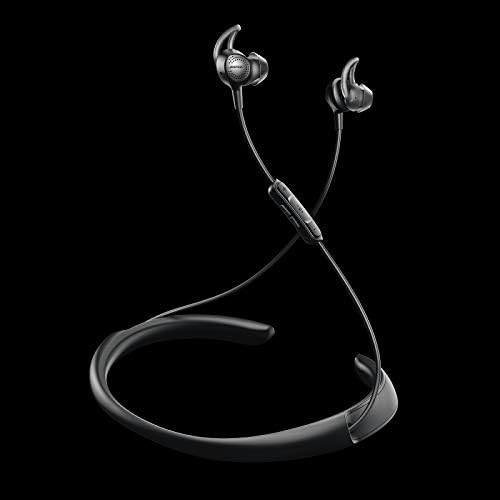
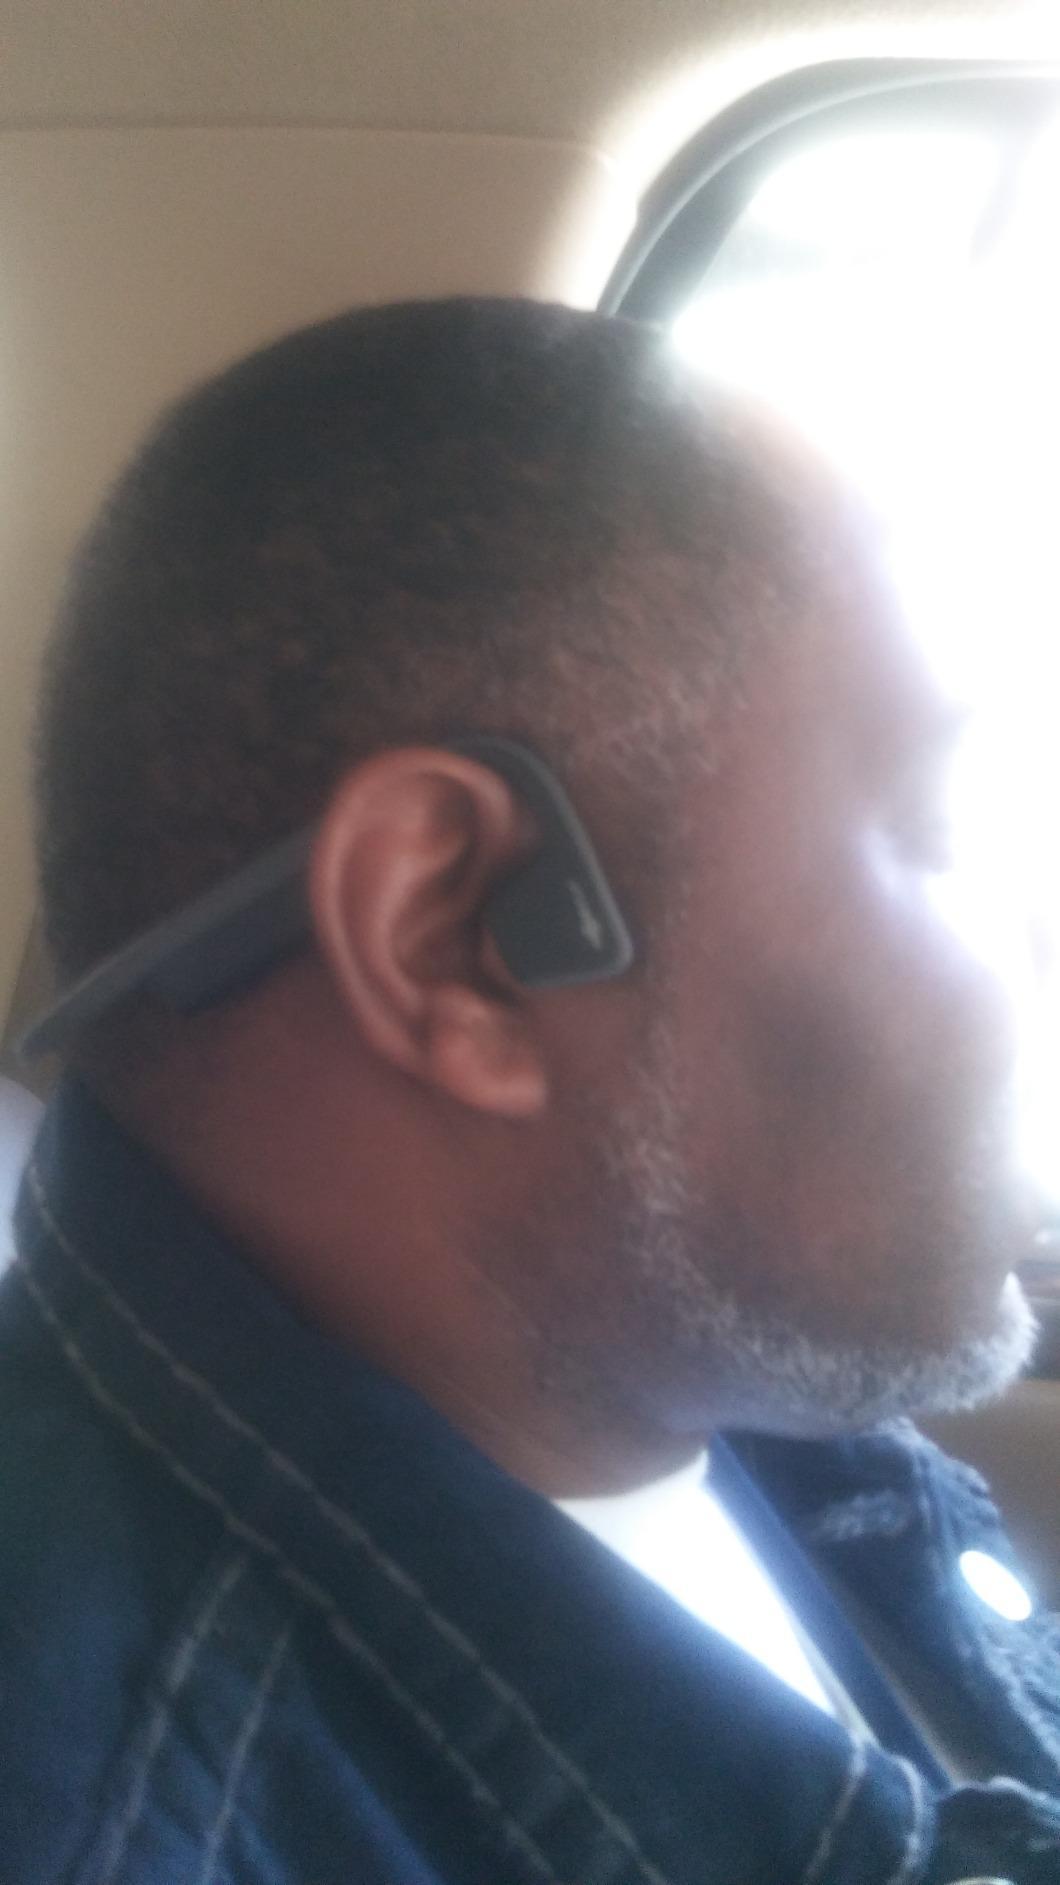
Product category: headphones
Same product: no